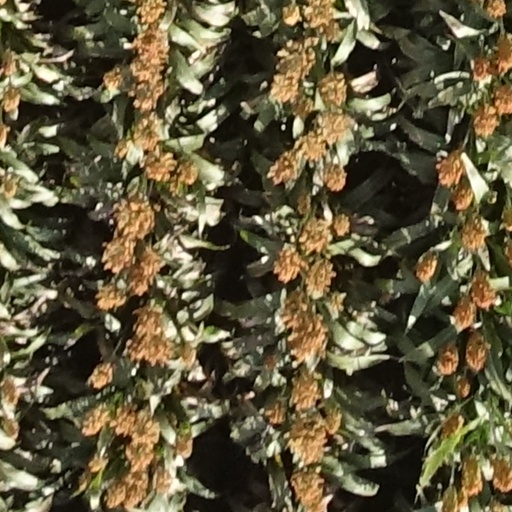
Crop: sorghum